Birmingham Baths Committee

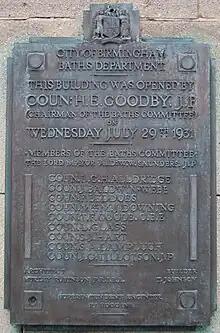
Plaque on Sparkhill Baths, showing membership of the committee as at July 1931.

The Birmingham Baths Committee was an organisation responsible for the provision and maintenance of public swimming and bathing facilities. Birmingham City Council funded, constructed and ran bathing facilities throughout the city. The movement to develop baths and wash houses in Britain had its impetus with the rapid urbanisation of the Industrial Revolution, which was felt acutely in Birmingham, one of England's powerhouses.